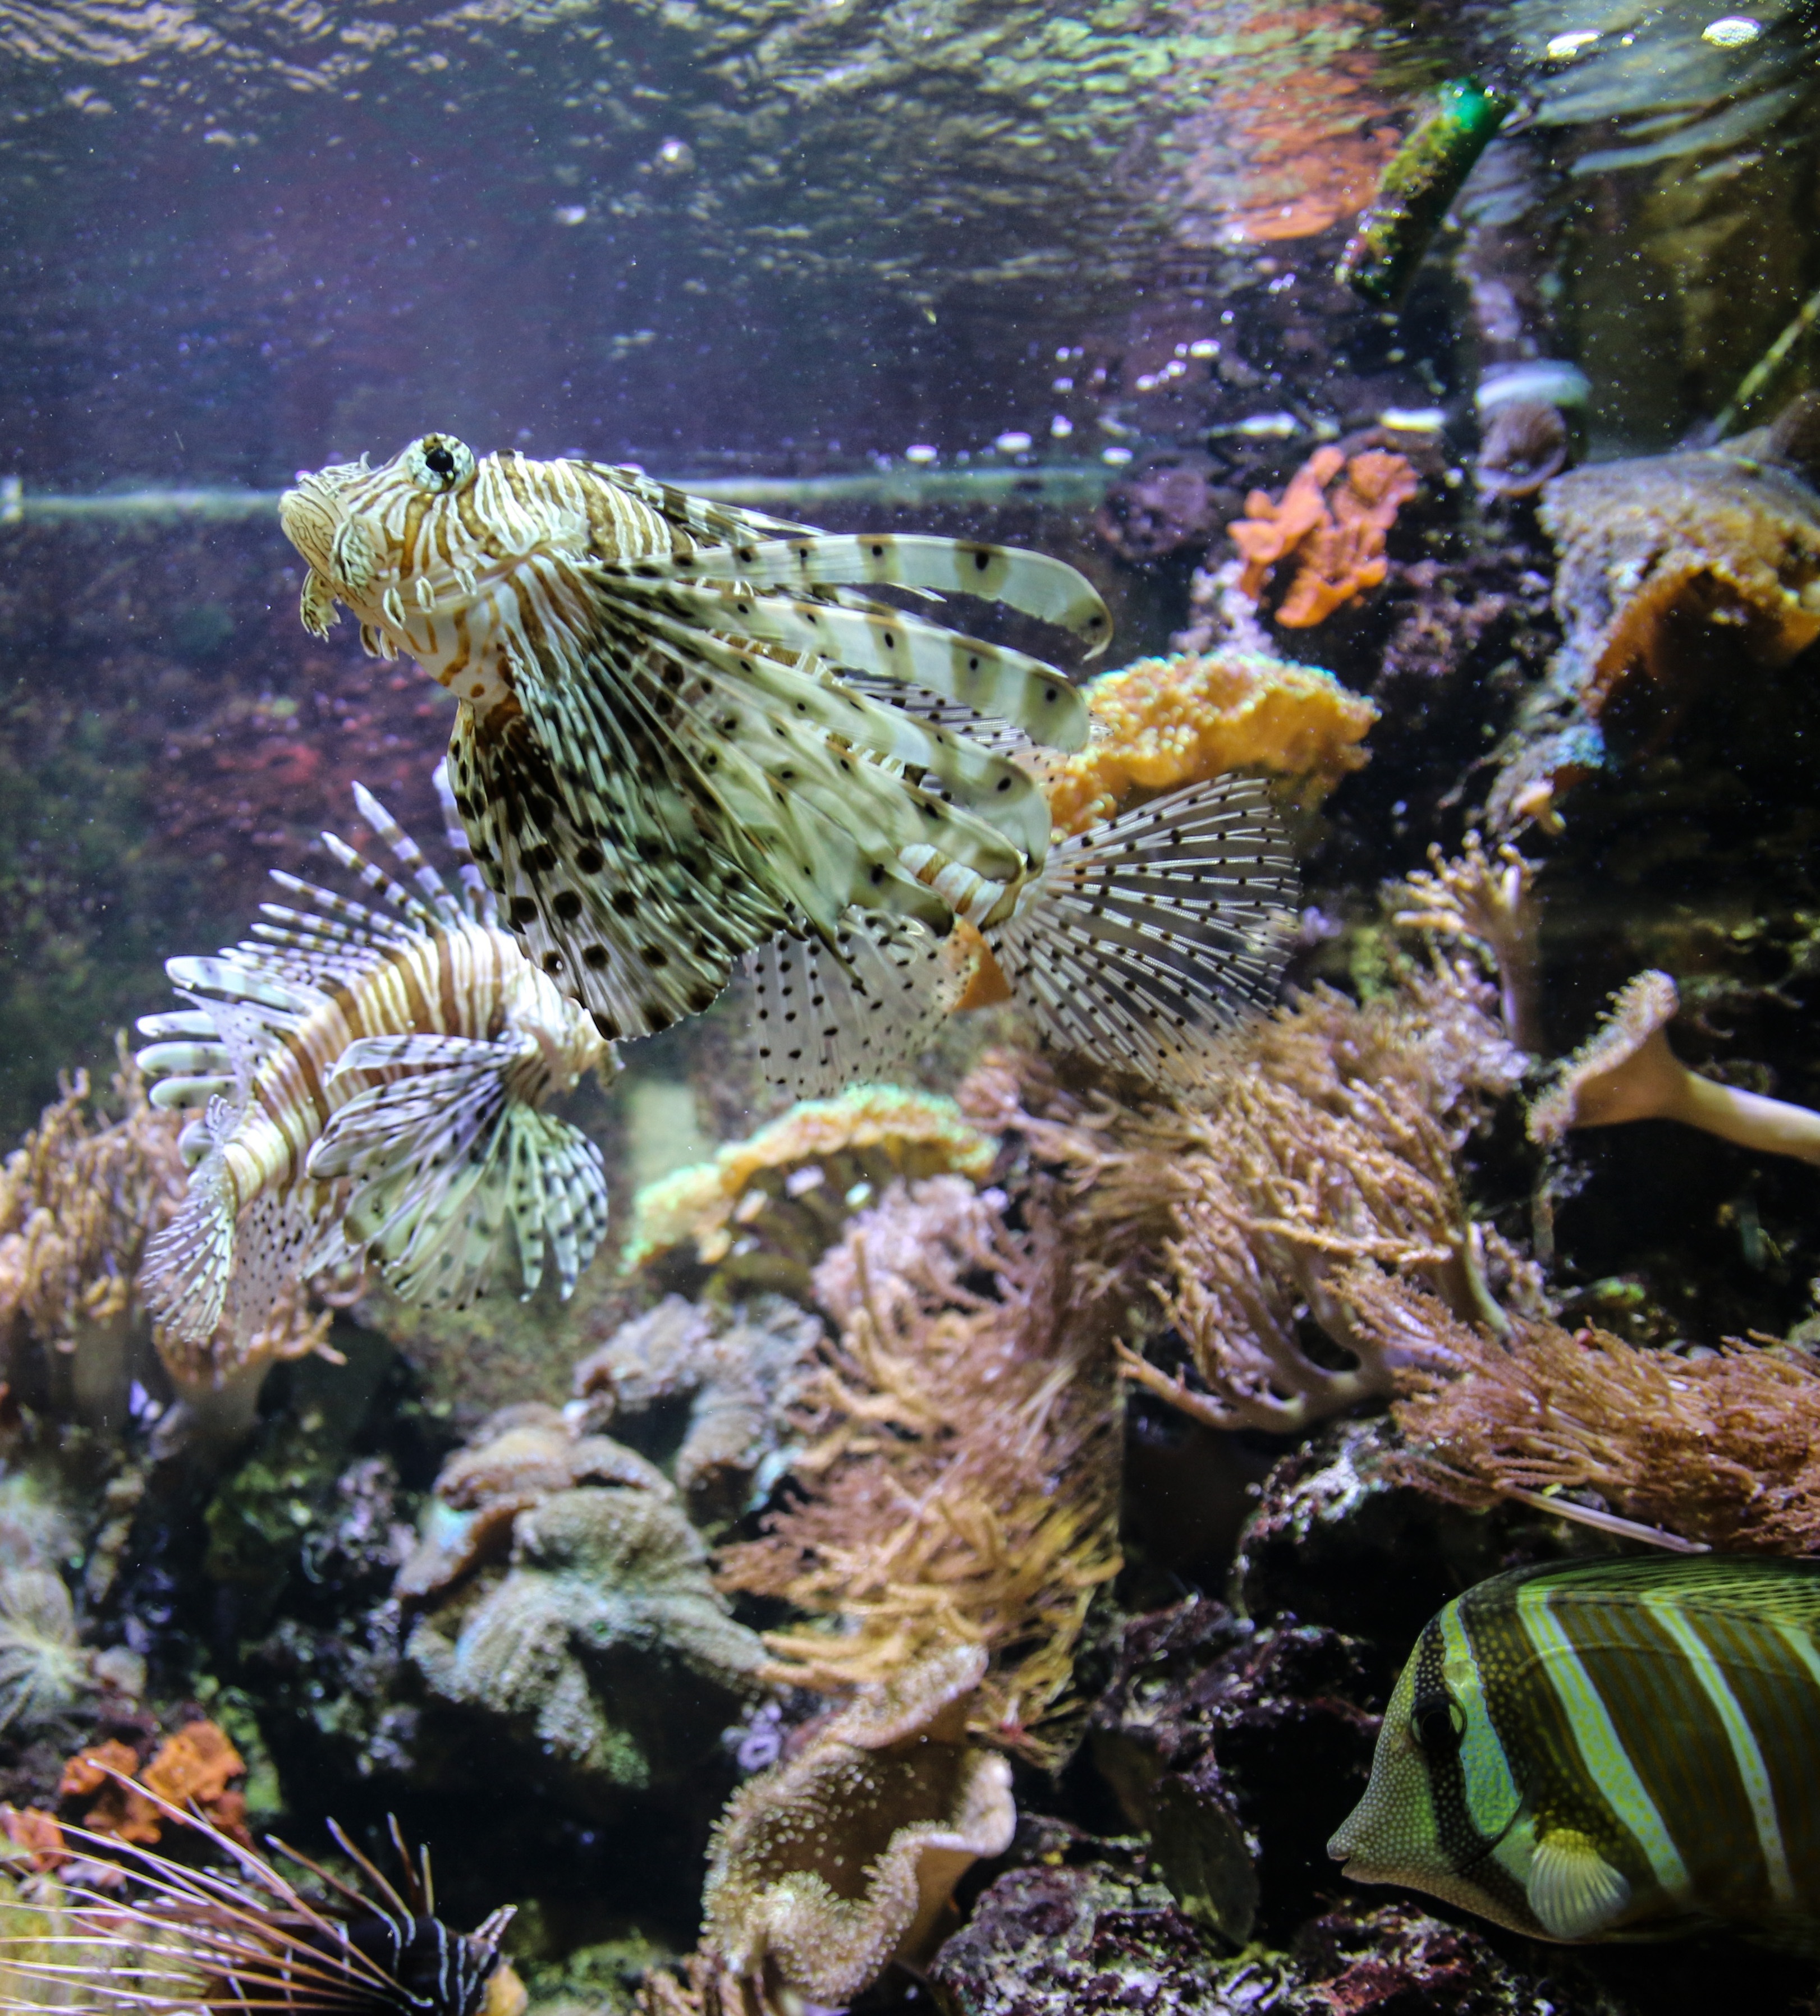
sea, water, ocean, underwater, biology, fish, fauna, coral, coral reef, reef, aquarium, habitat, spur, sea fish, natural environment, marine biology, coral reef fish, freshwater aquarium, devil fish